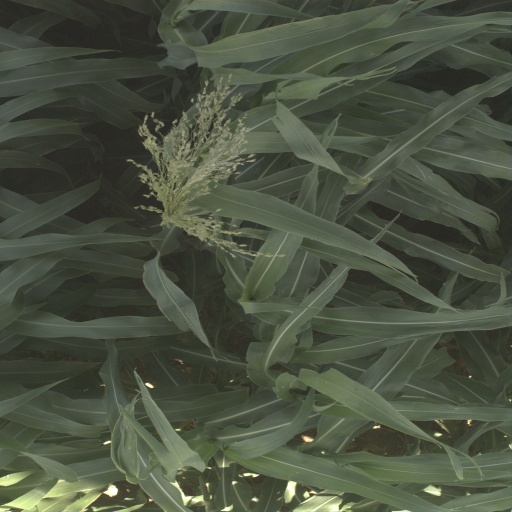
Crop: sorghum